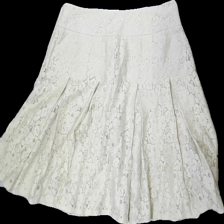
View: back
Type: Skirt
Category: Ladies
Brand: Stockhlm
Colors: Beige
Material: 67% nylone 33% cotton
Pattern: Lace
Cut: Regular
Size: 38
Season: All
Stains: Major
Damage location: middle center
Damage 2 location: bottom center
Damage 3: fläckar
Damage 3 location: bottom right
Price range: <50
Recommended usage: Export
Description: beige spets kjol med fläckar bak